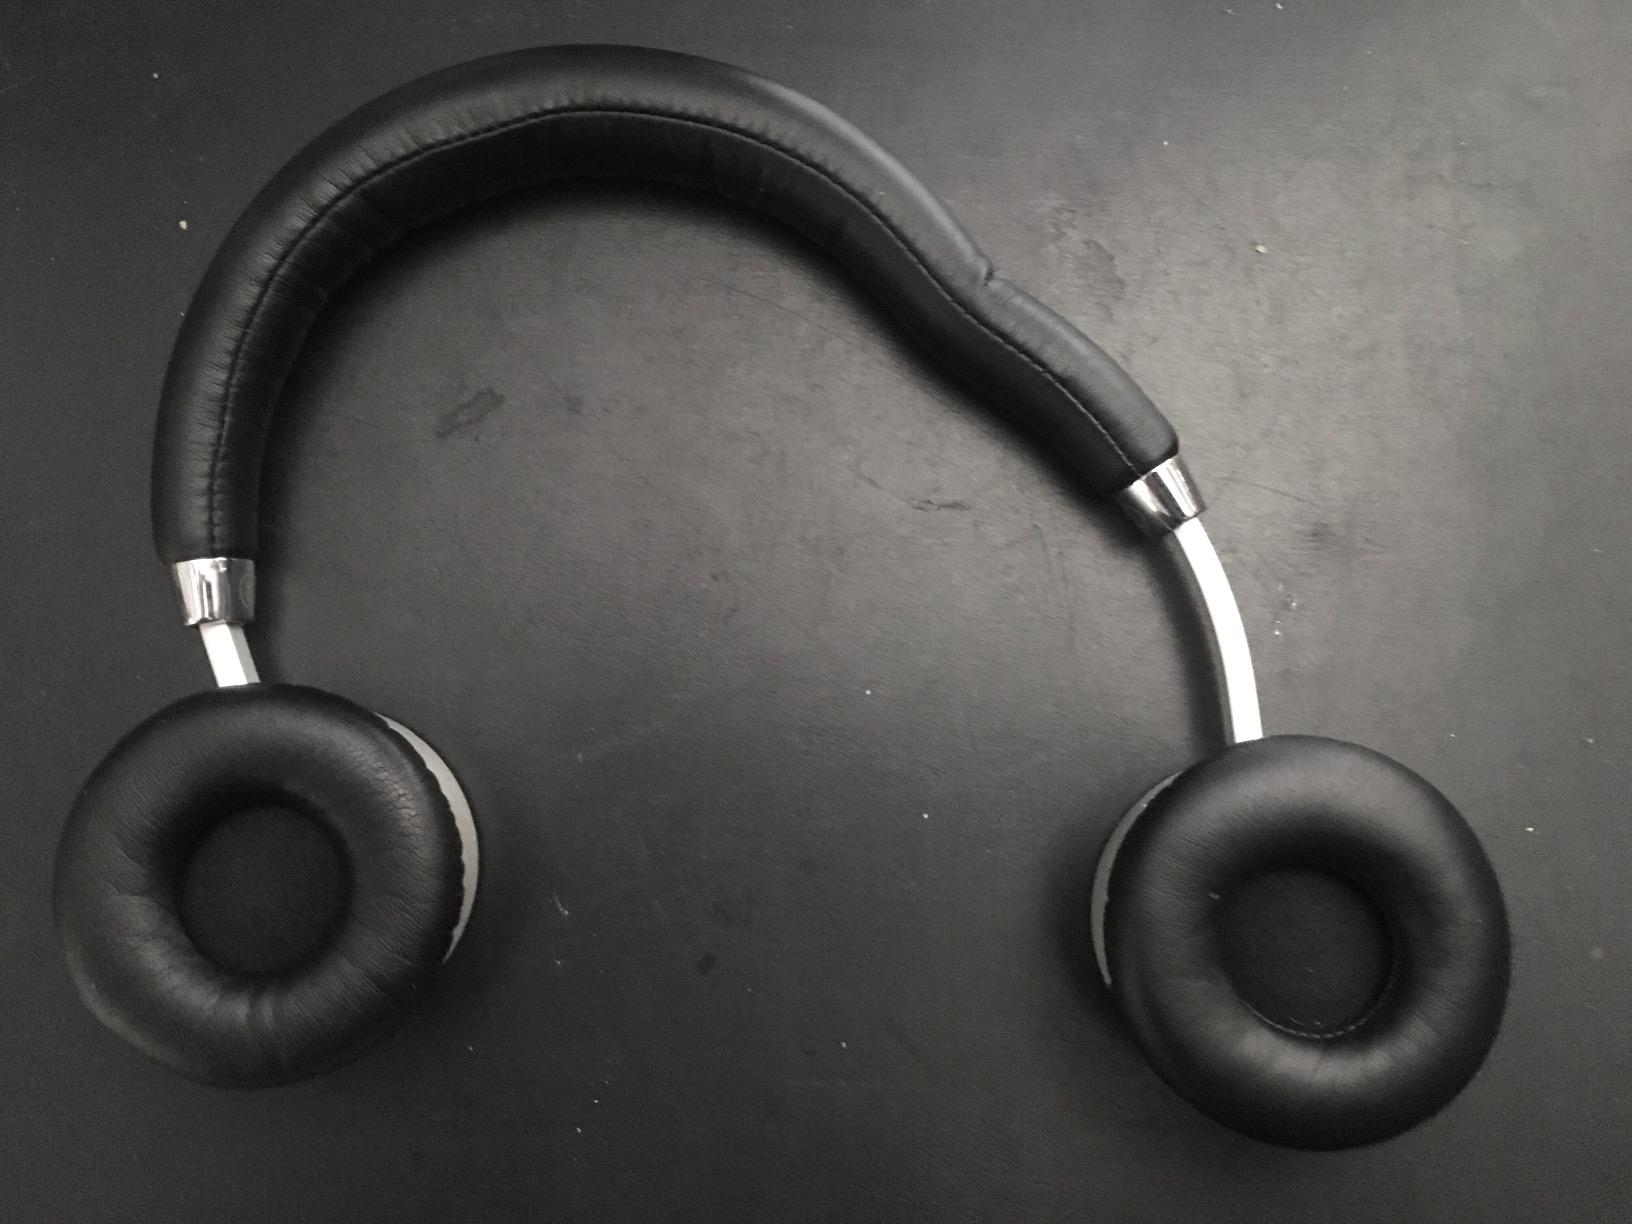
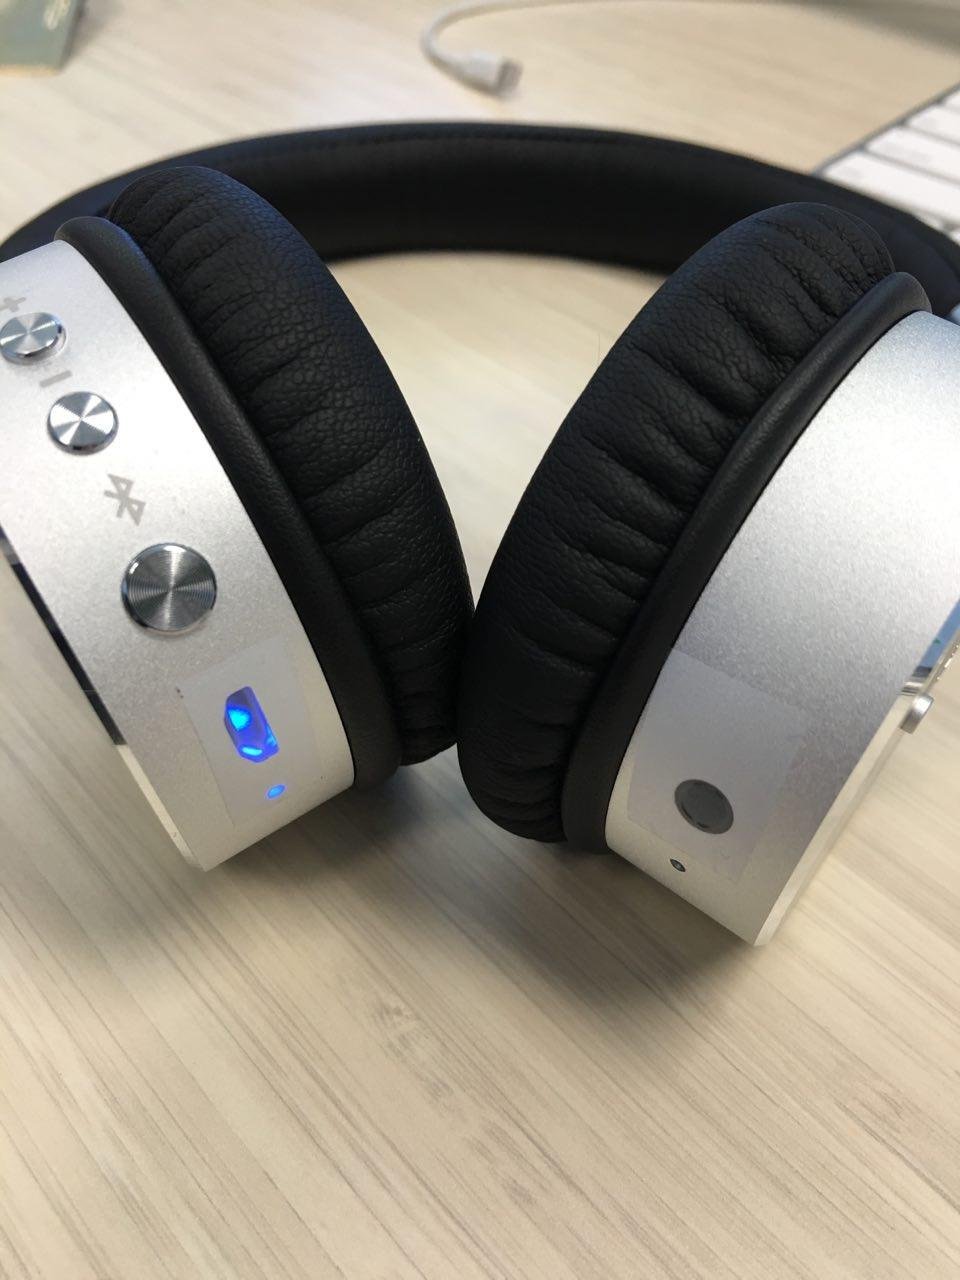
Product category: headphones
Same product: yes